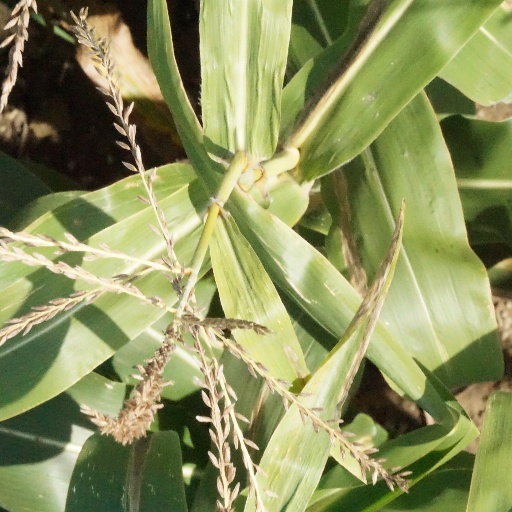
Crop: maize; corn